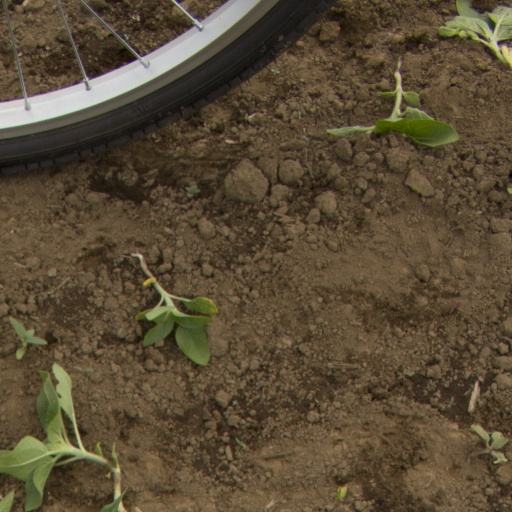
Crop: Jerusalem artichoke